History of the Jews in England (1066–1290)

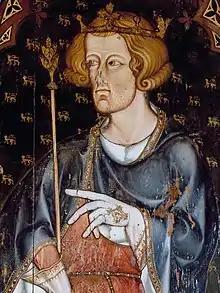
Edward I was the first English monarch to use anti-semitism as an instrument of state policy.

Edward I is noted for his violence against the Welsh and Scots, but his reputation concerning the Jews is not well recognized. This has been a matter of controversy for scholars concerned with Jewish history, who see a blind spot in works of general history failing to explain his actions and prejudices. For contemporaries, however, his reputation was noted, and the events of the Expulsion even seen in a global context; for instance in the widely circulated "Commendatio lamentabilis" dedicated to him after his death, he was said to be greater than the Pharaohs for his expulsion of the Jewry.